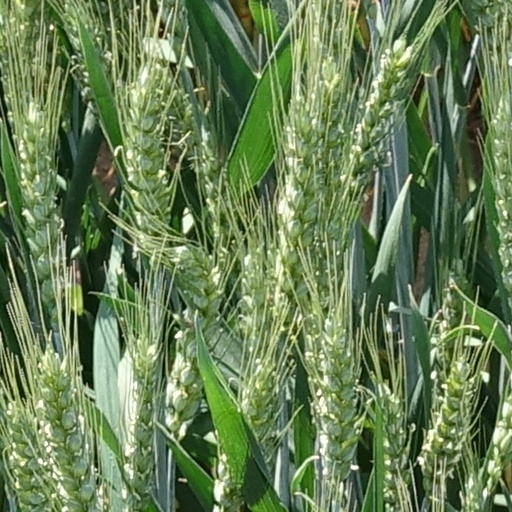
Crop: wheat